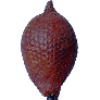
Label: salak